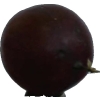
Label: gooseberry